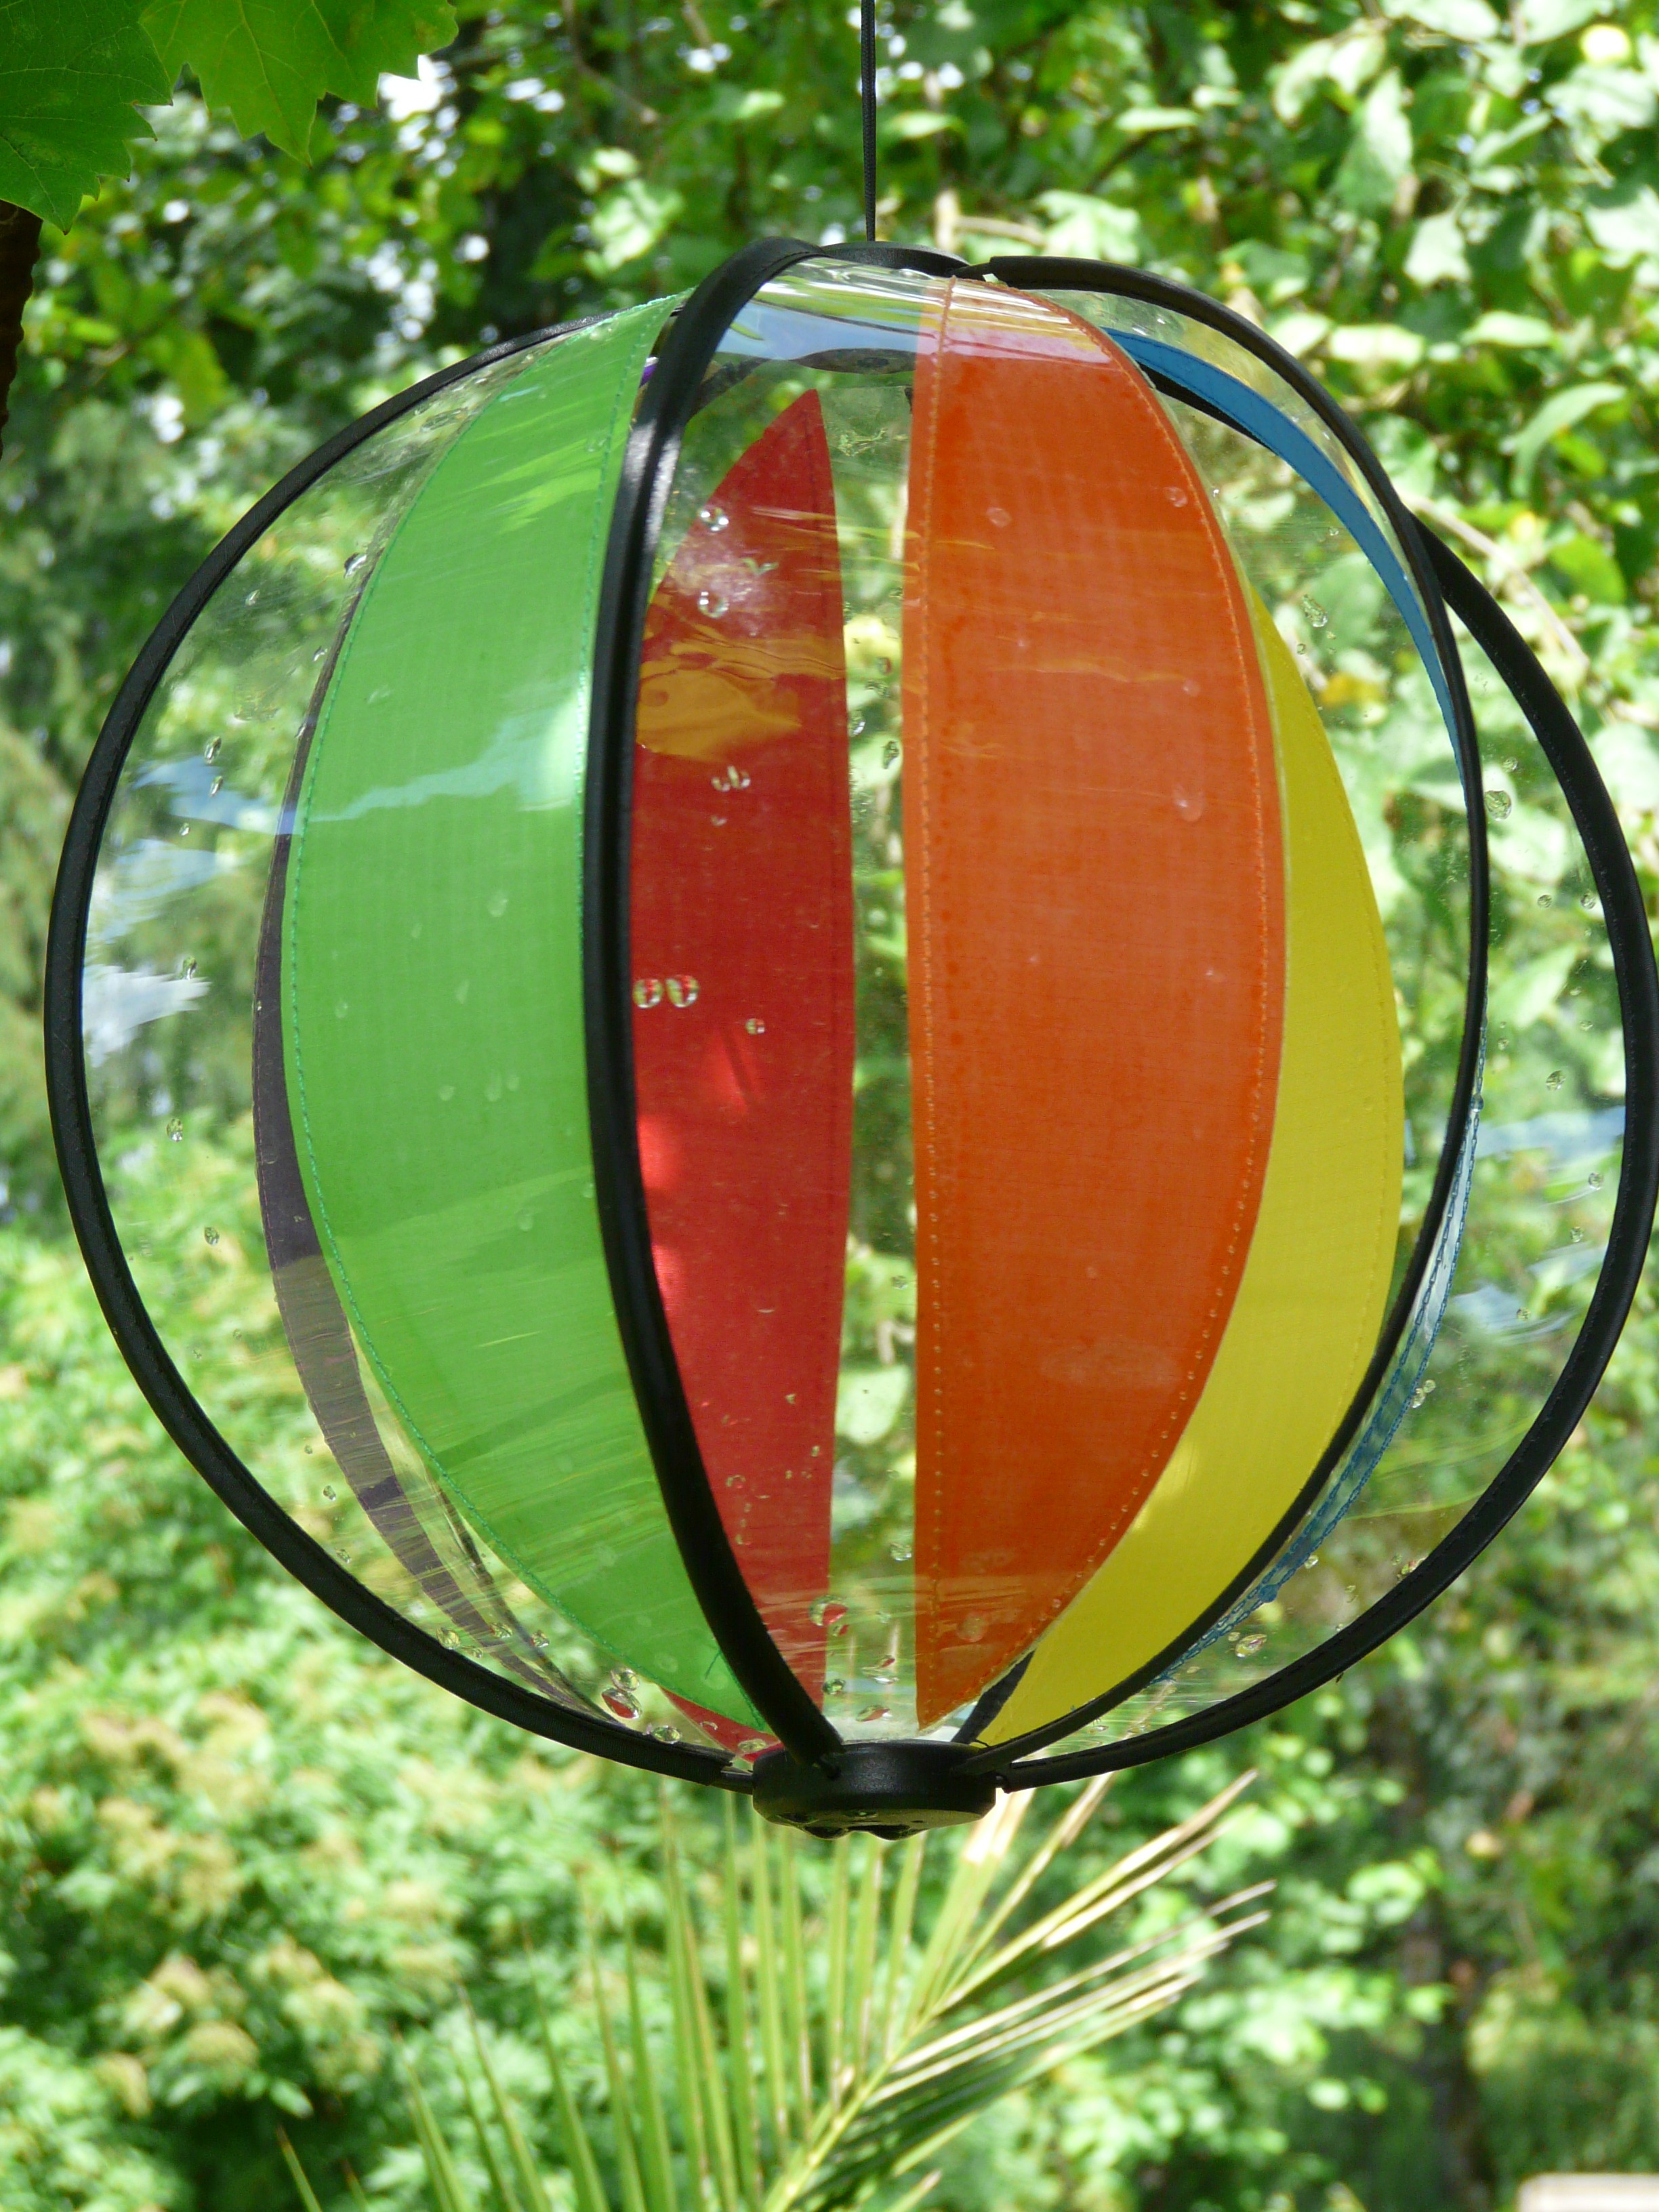
grass, lawn, plastic, leaf, flower, window, green, color, colorful, garden, movement, lighting, rotation, ball, turn, about, airy, windspiel, man made object, outdoor play equipment